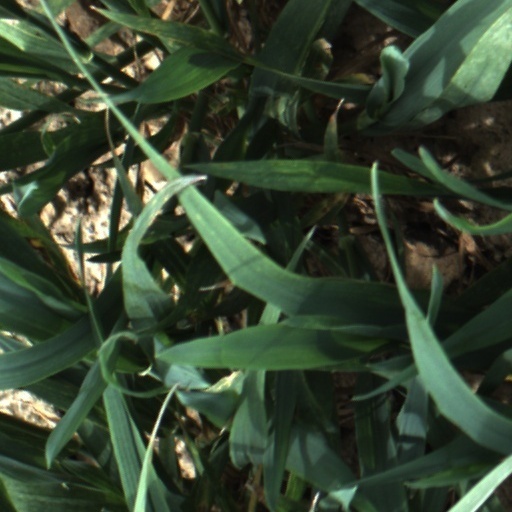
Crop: wheat